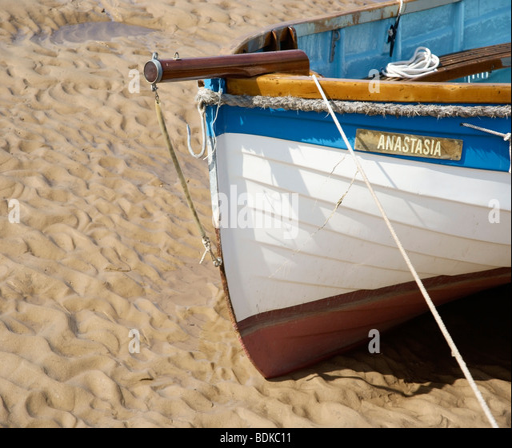
the bow of a small blue and white sailing boat